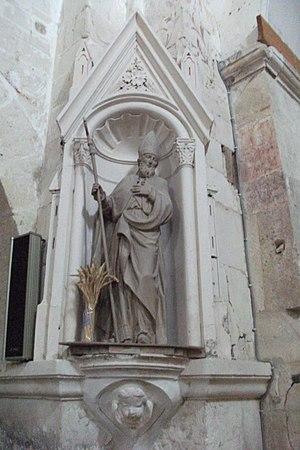
En l'Église de Bezannes .
L'église Saint-Martin de Bezannes est une église romane construite du XIᵉ au XVIᵉ siècle. Elle est située à Bezannes près de Reims, dans le département français de la Marne, et classée monument historique.